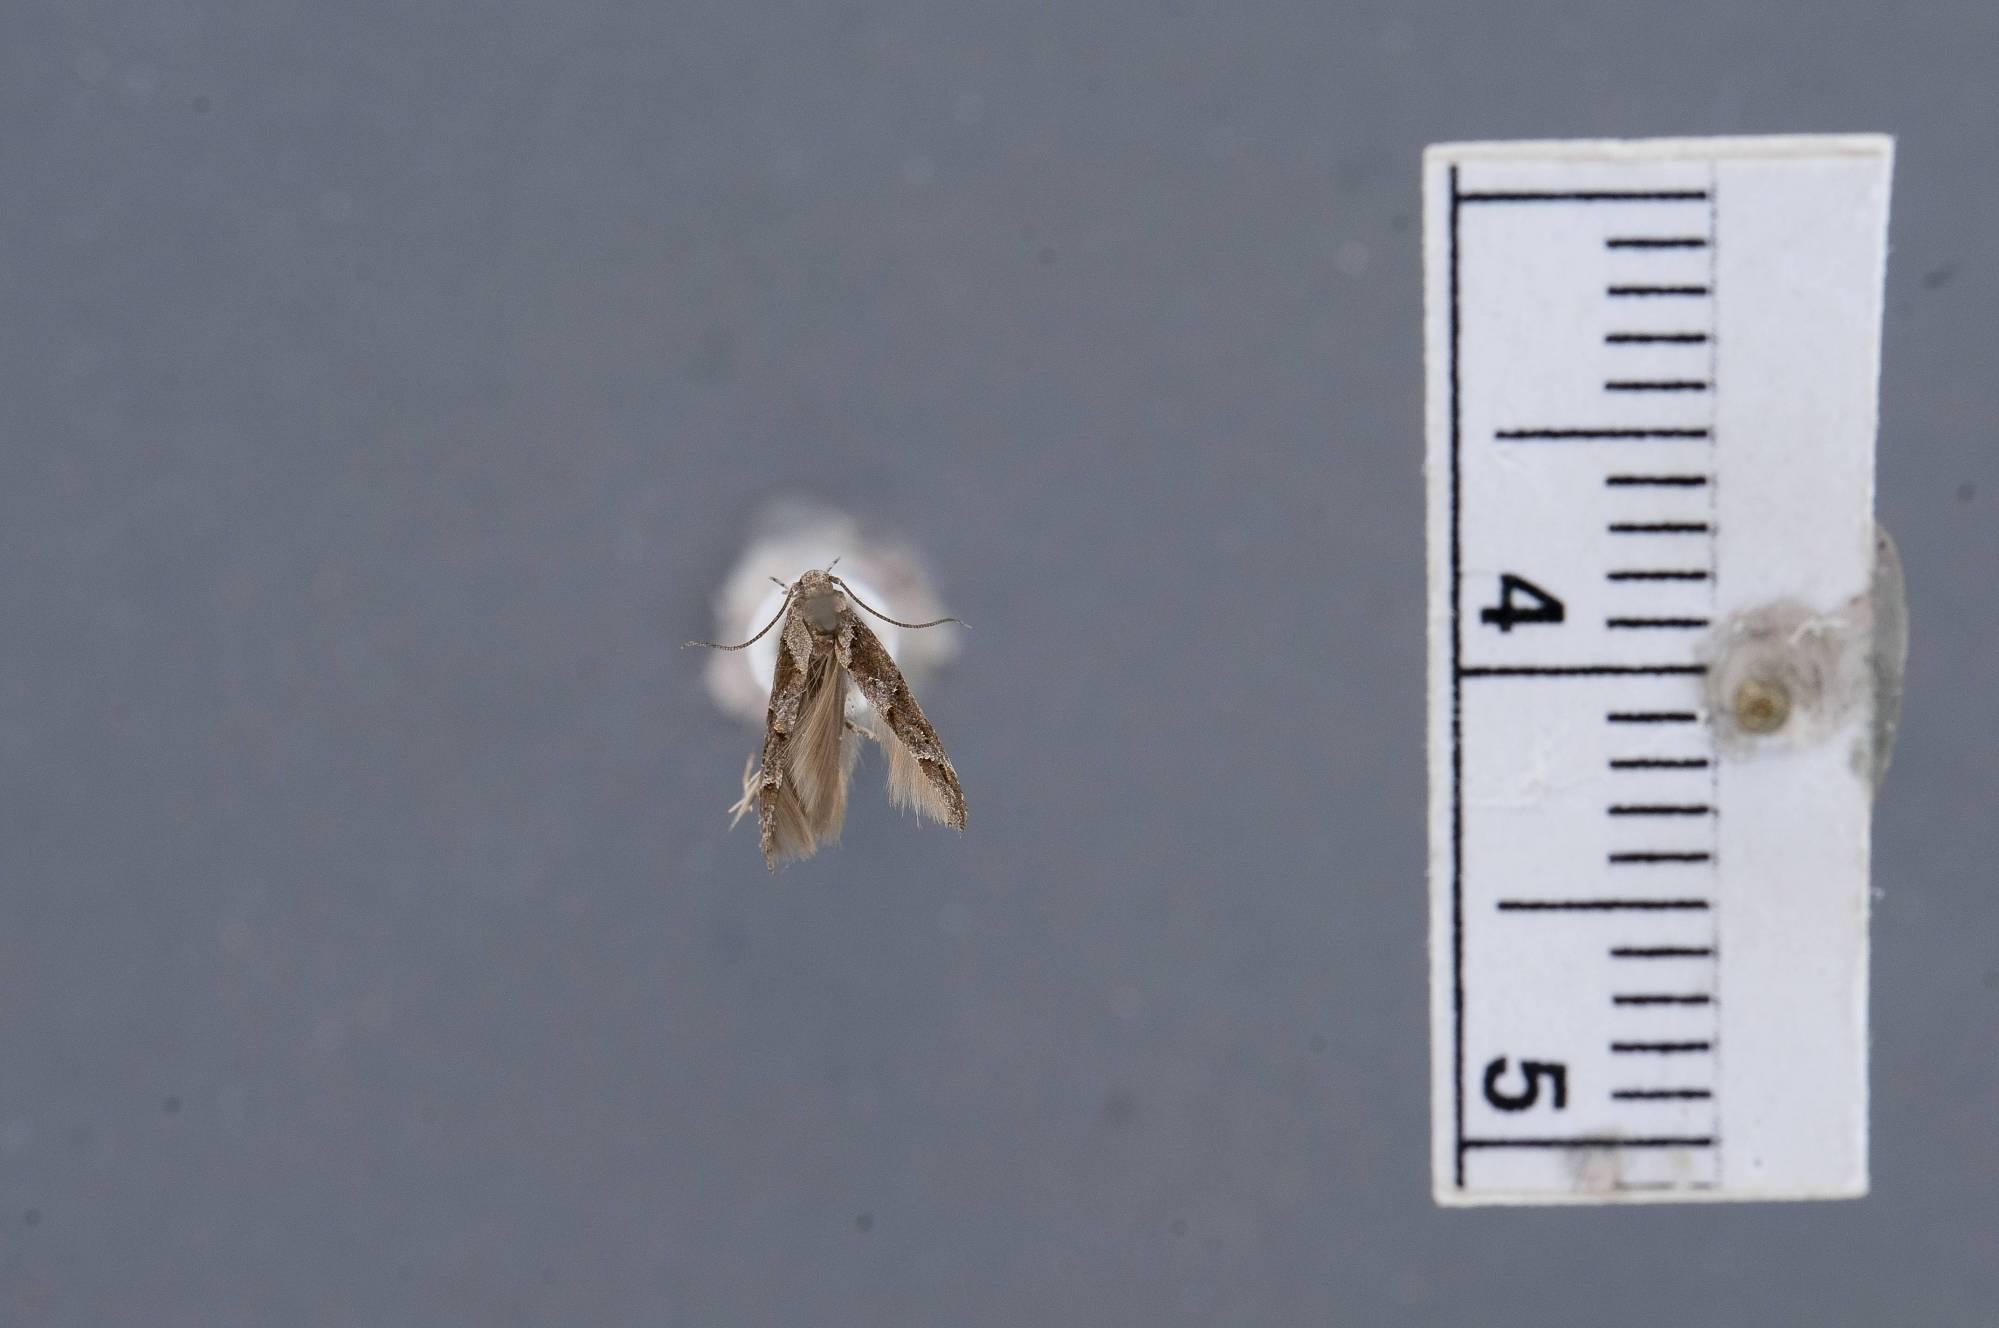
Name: Mompha pecosella
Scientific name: Mompha pecosella Busck, 1907
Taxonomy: Animalia, Arthropoda, Insecta, Lepidoptera, Glossata, Momphidae, Momphinae
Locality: Pecos, San Miguel, New Mexico, United States